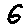
Label: 6